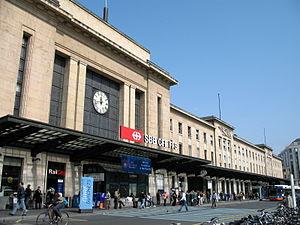
Entrée principale de la gare de Cornavin à Genève
Le canton de Genève, officiellement la république et canton de Genève, est un canton de Suisse, dont le chef-lieu est Genève.